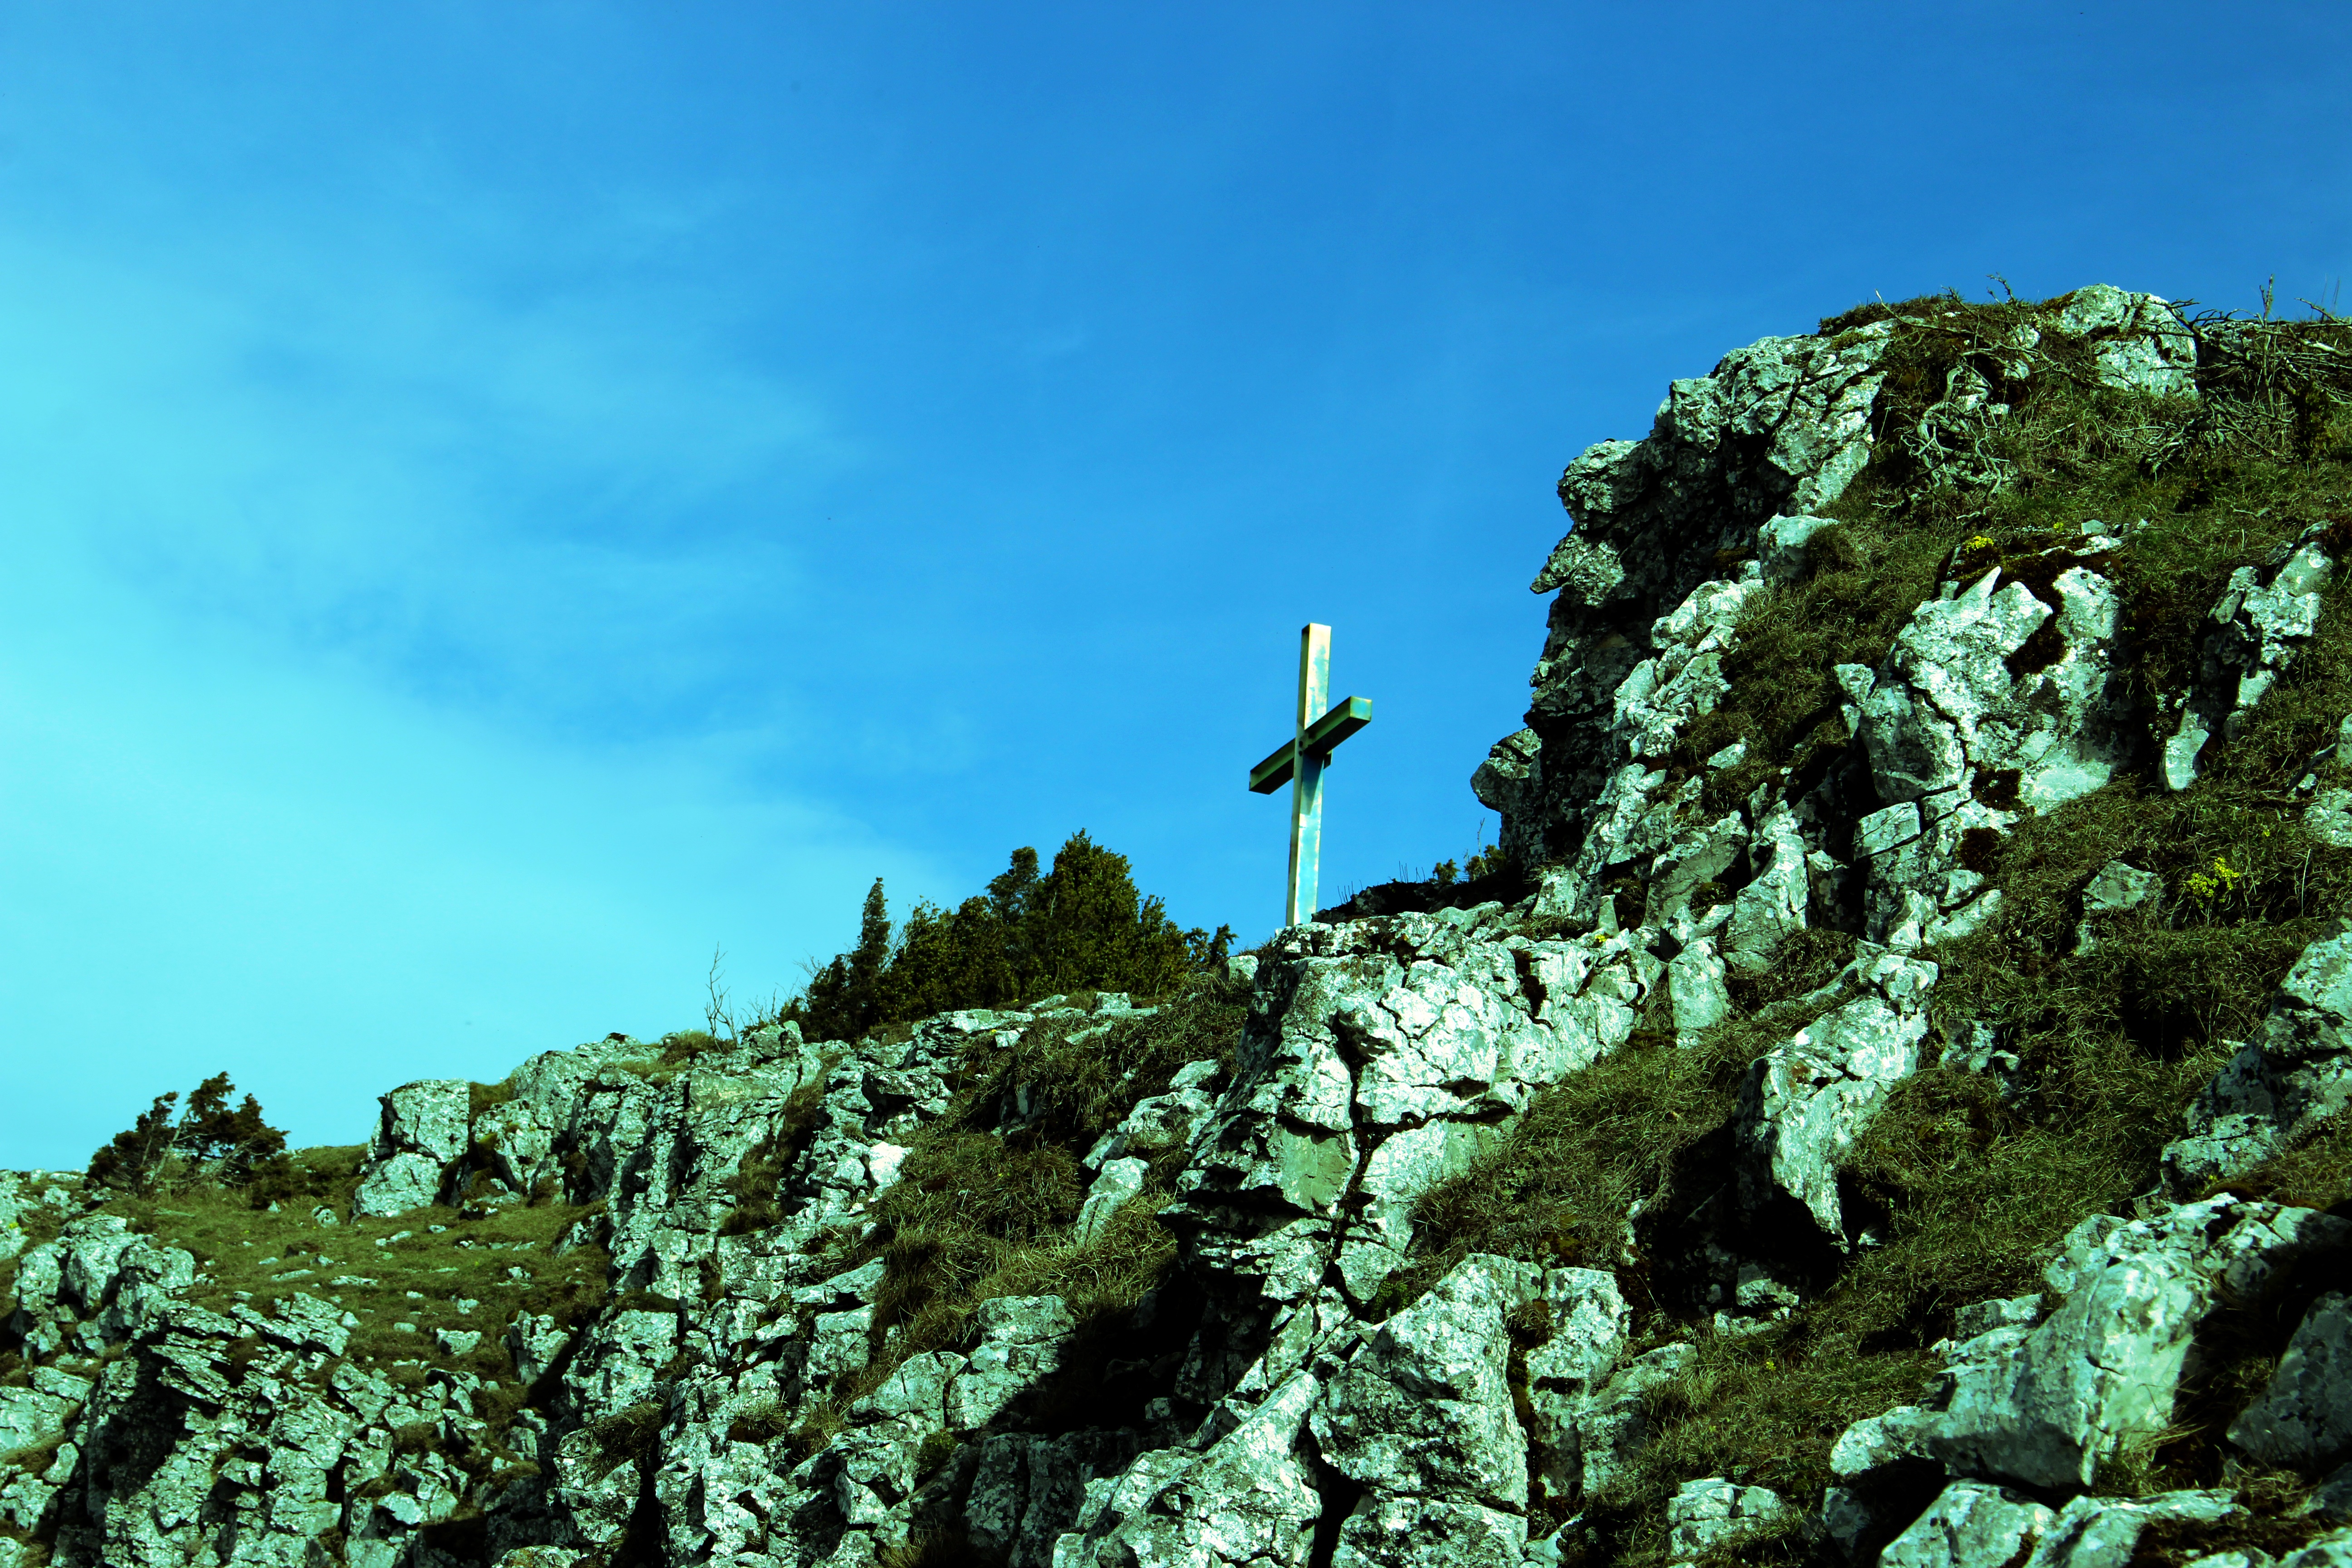
sea, coast, tree, nature, forest, rock, wilderness, mountain, cloud, sky, hill, cliff, green, terrain, ridge, landform, mountainous landforms